George Rodney, 3rd Baron Rodney

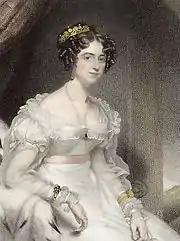
Lady Rodney, 1826 engraving

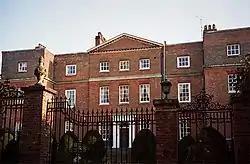
Old Alresford House

Rodney was the eldest son of George Rodney, 2nd Baron Rodney, by Anne Harley, daughter and heiress of Thomas Harley. He succeeded his father in the barony in 1802, aged 19, inheriting Old Alresford House.